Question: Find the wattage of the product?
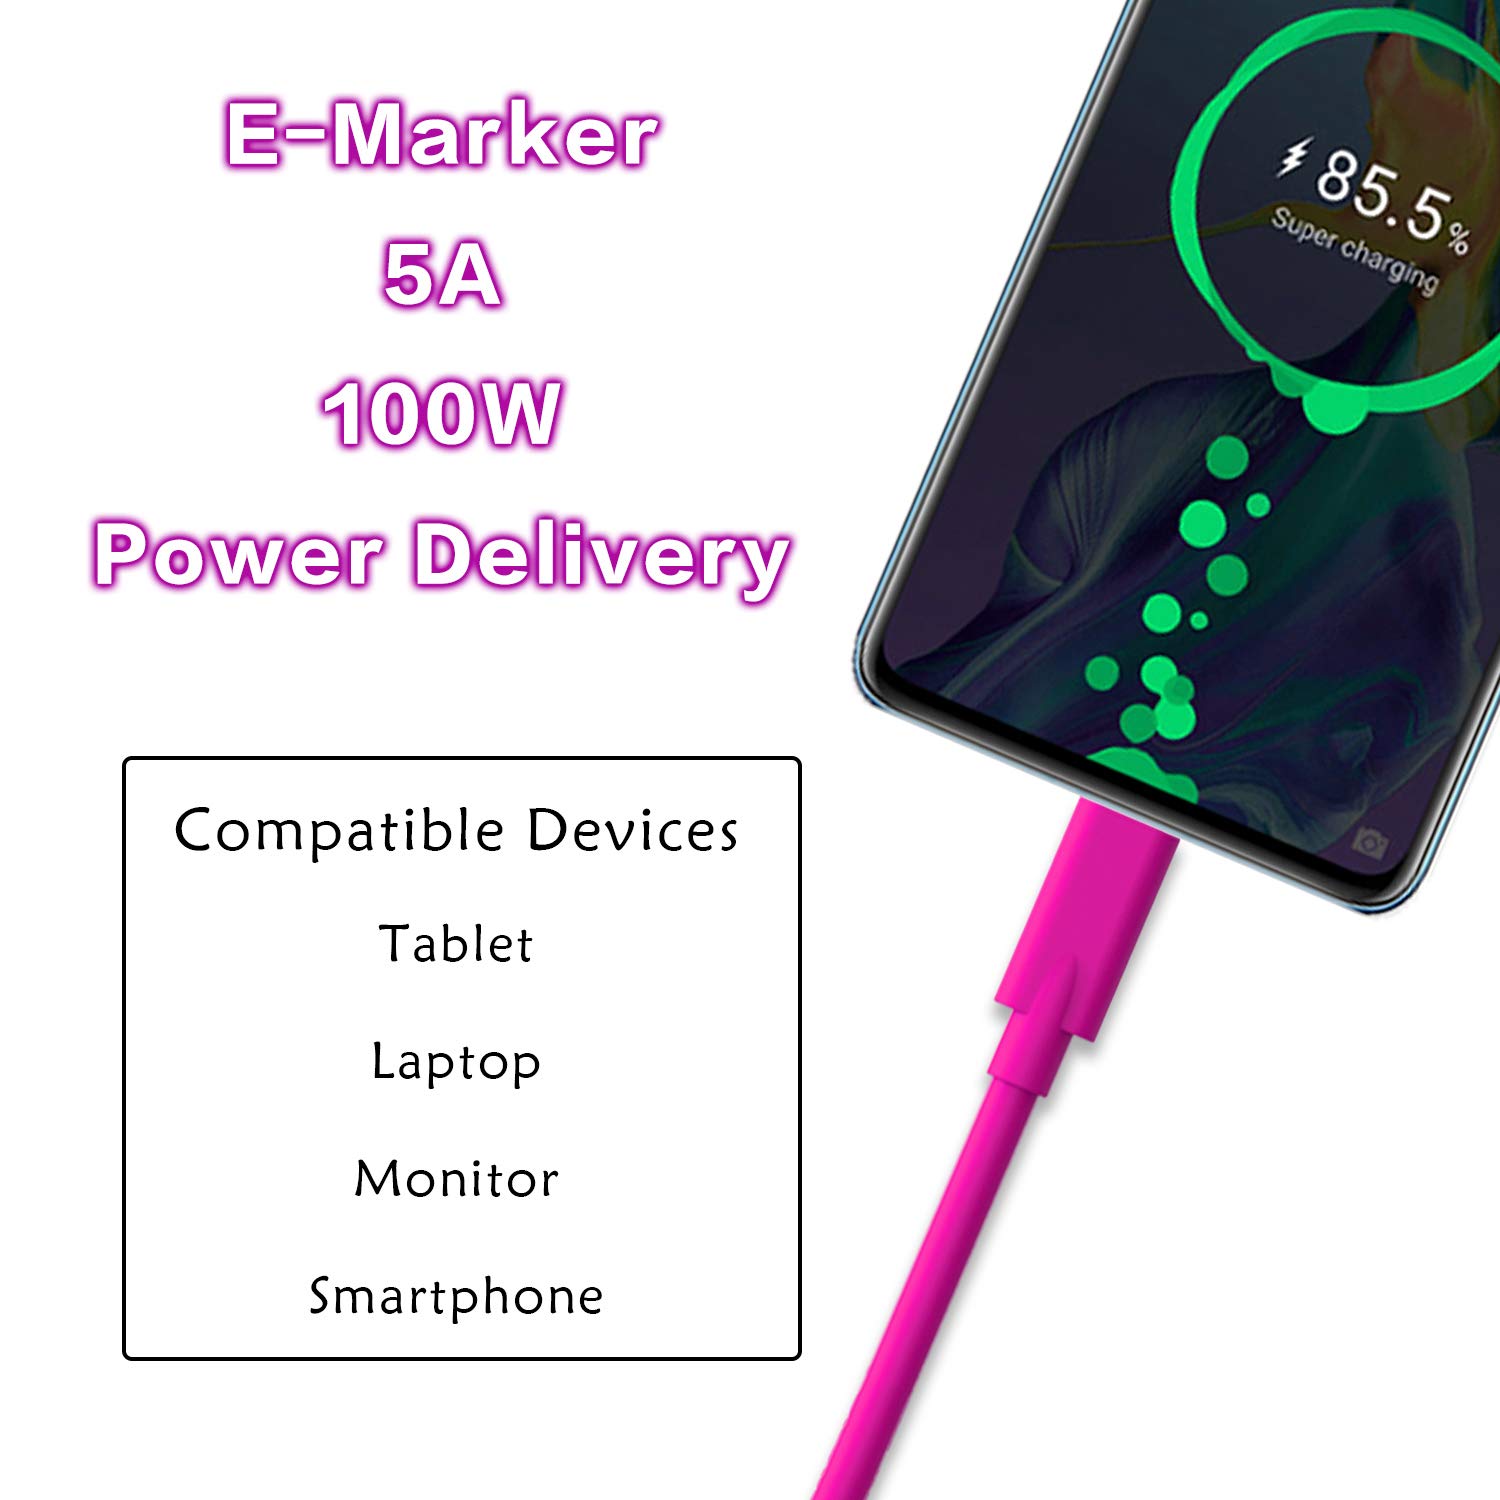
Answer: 100.0 watt